Carl "Spider" Lockhart

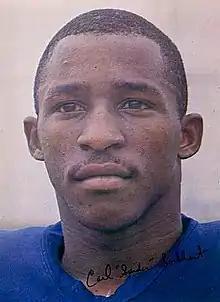
Lockhart in 1965

Carl Ford "Spider" Lockhart (April 6, 1943 – July 9, 1986) was an American professional football player who was a safety for the New York Giants of the National Football League (NFL). He was a two-time Pro Bowler. Lockhart played college football for the North Texas State Eagles (now North Texas Mean Green) and was selected in the 13th round of the 1965 NFL draft.